Bill Mauro

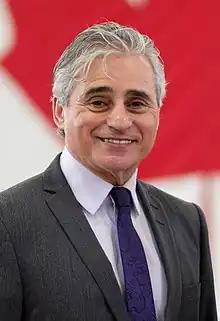
Mauro in 2020

William Joseph Mauro (born ) is a Canadian politician in Ontario, Canada. He served as the 9th mayor of Thunder Bay from 2018 to 2022. He was previously a Liberal member of the Legislative Assembly of Ontario from 2003 to 2018, representing the riding of Thunder Bay—Atikokan and serving as a cabinet minister in the government of Kathleen Wynne.